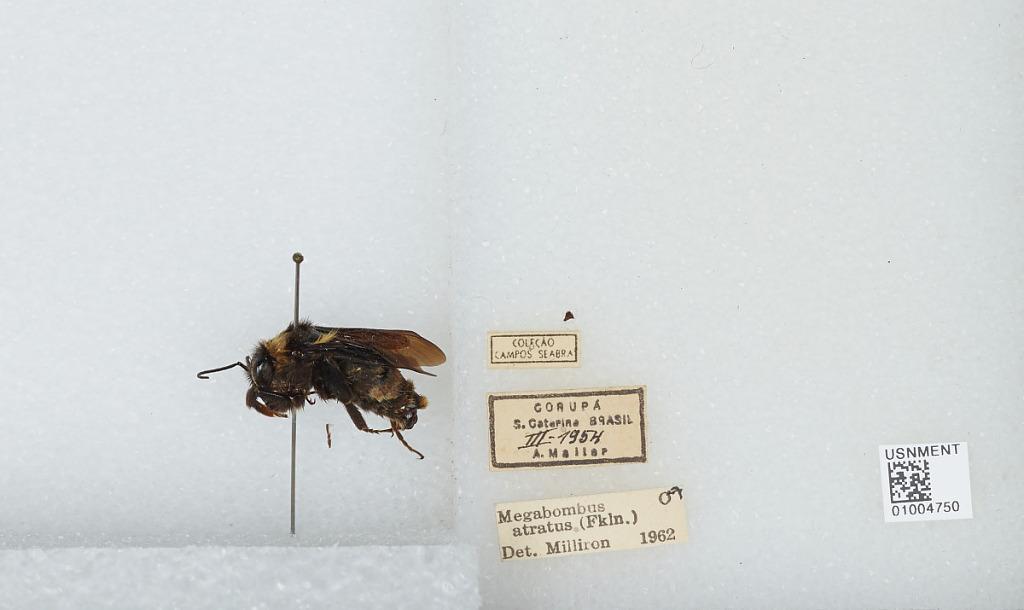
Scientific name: Bombus (Fervidobombus) atratus Franklin
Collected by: A. Maller
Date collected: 1954-3-1
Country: Brazil
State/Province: Santa Catarina
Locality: Corupa
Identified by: Milliron